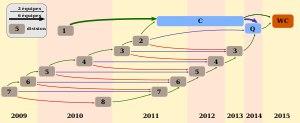
Le Tournoi de qualification pour la Coupe du monde de cricket de 2015, en anglais 2014 ICC World Cup Qualifier est une compétition de cricket organisée par l'International Cricket Council du 13 janvier au 1ᵉʳ février 2014 en Nouvelle-Zélande. Les deux meilleures équipes de la compétition se voient qualifiées pour la Coupe du monde de cricket de 2015, et y rejoignent les douze autres sélections déjà qualifiées : les dix membres de plein droit de l'ICC, qualifiés d'office, et les deux premières équipes du Championnat 2011-2013 de la Ligue mondiale de cricket. Dix équipes participent à cette épreuve, dont la finale est remportée par l'Écosse contre les Émirats arabes unis.